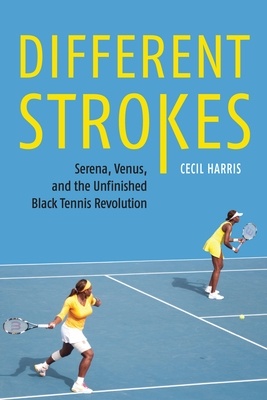
Different Strokes: Serena, Venus, and the Unfinished Black Tennis Revolution
Brand: Cecil Harris
An important contribution to sports collections. --Brenda Barrera, Booklist The days of tennis as a country club sport for the aristocracy have long passed, as have the pre-Open era days when Black players faced long odds just to be invited to the four Grand Slam events. An entire generation of sports fans has grown up seeing Venus and Serena Williams as the gold standard in American professional tennis. Although the Williams sisters have done more than any other players to make tennis accessible to a diverse population, it's not as if the tennis revolution is over. When you watch tennis next, take a close look at the umpire, the person sitting in the high chair of authority at courtside. Look at the tournament referee and the tournament director, the officials who run the tournament. In those seats of power and influence, Blacks are still woefully underrepresented. Different Strokes chronicles the rise of the Williams sisters, as well as other champions of color, closely examining how Black Americans are collectively faring in tennis, on the court and off. Despite the success of the Williams sisters and the election of former pro player Katrina Adams as the U.S. Tennis Association's first Black president, top Black players still receive racist messages via social media and sometimes in public. The reality is that while significant progress has been made in the sport, much work remains before anything resembling equality is achieved. Watch a book trailer. Author: Cecil Harris ISBN-10: 149621465X ISBN-13: 9781496214652 Publisher: University of Nebraska Press Language: English Published: 02/01/2020 Pages: 256 Format: Hardcover Weight: 1.20lbs Size: 9.10h x 6.30w x 1.00d Review Citation(s): Booklist 02/15/2020 pg. 14
Category: Sporting Goods > Athletics > Tennis